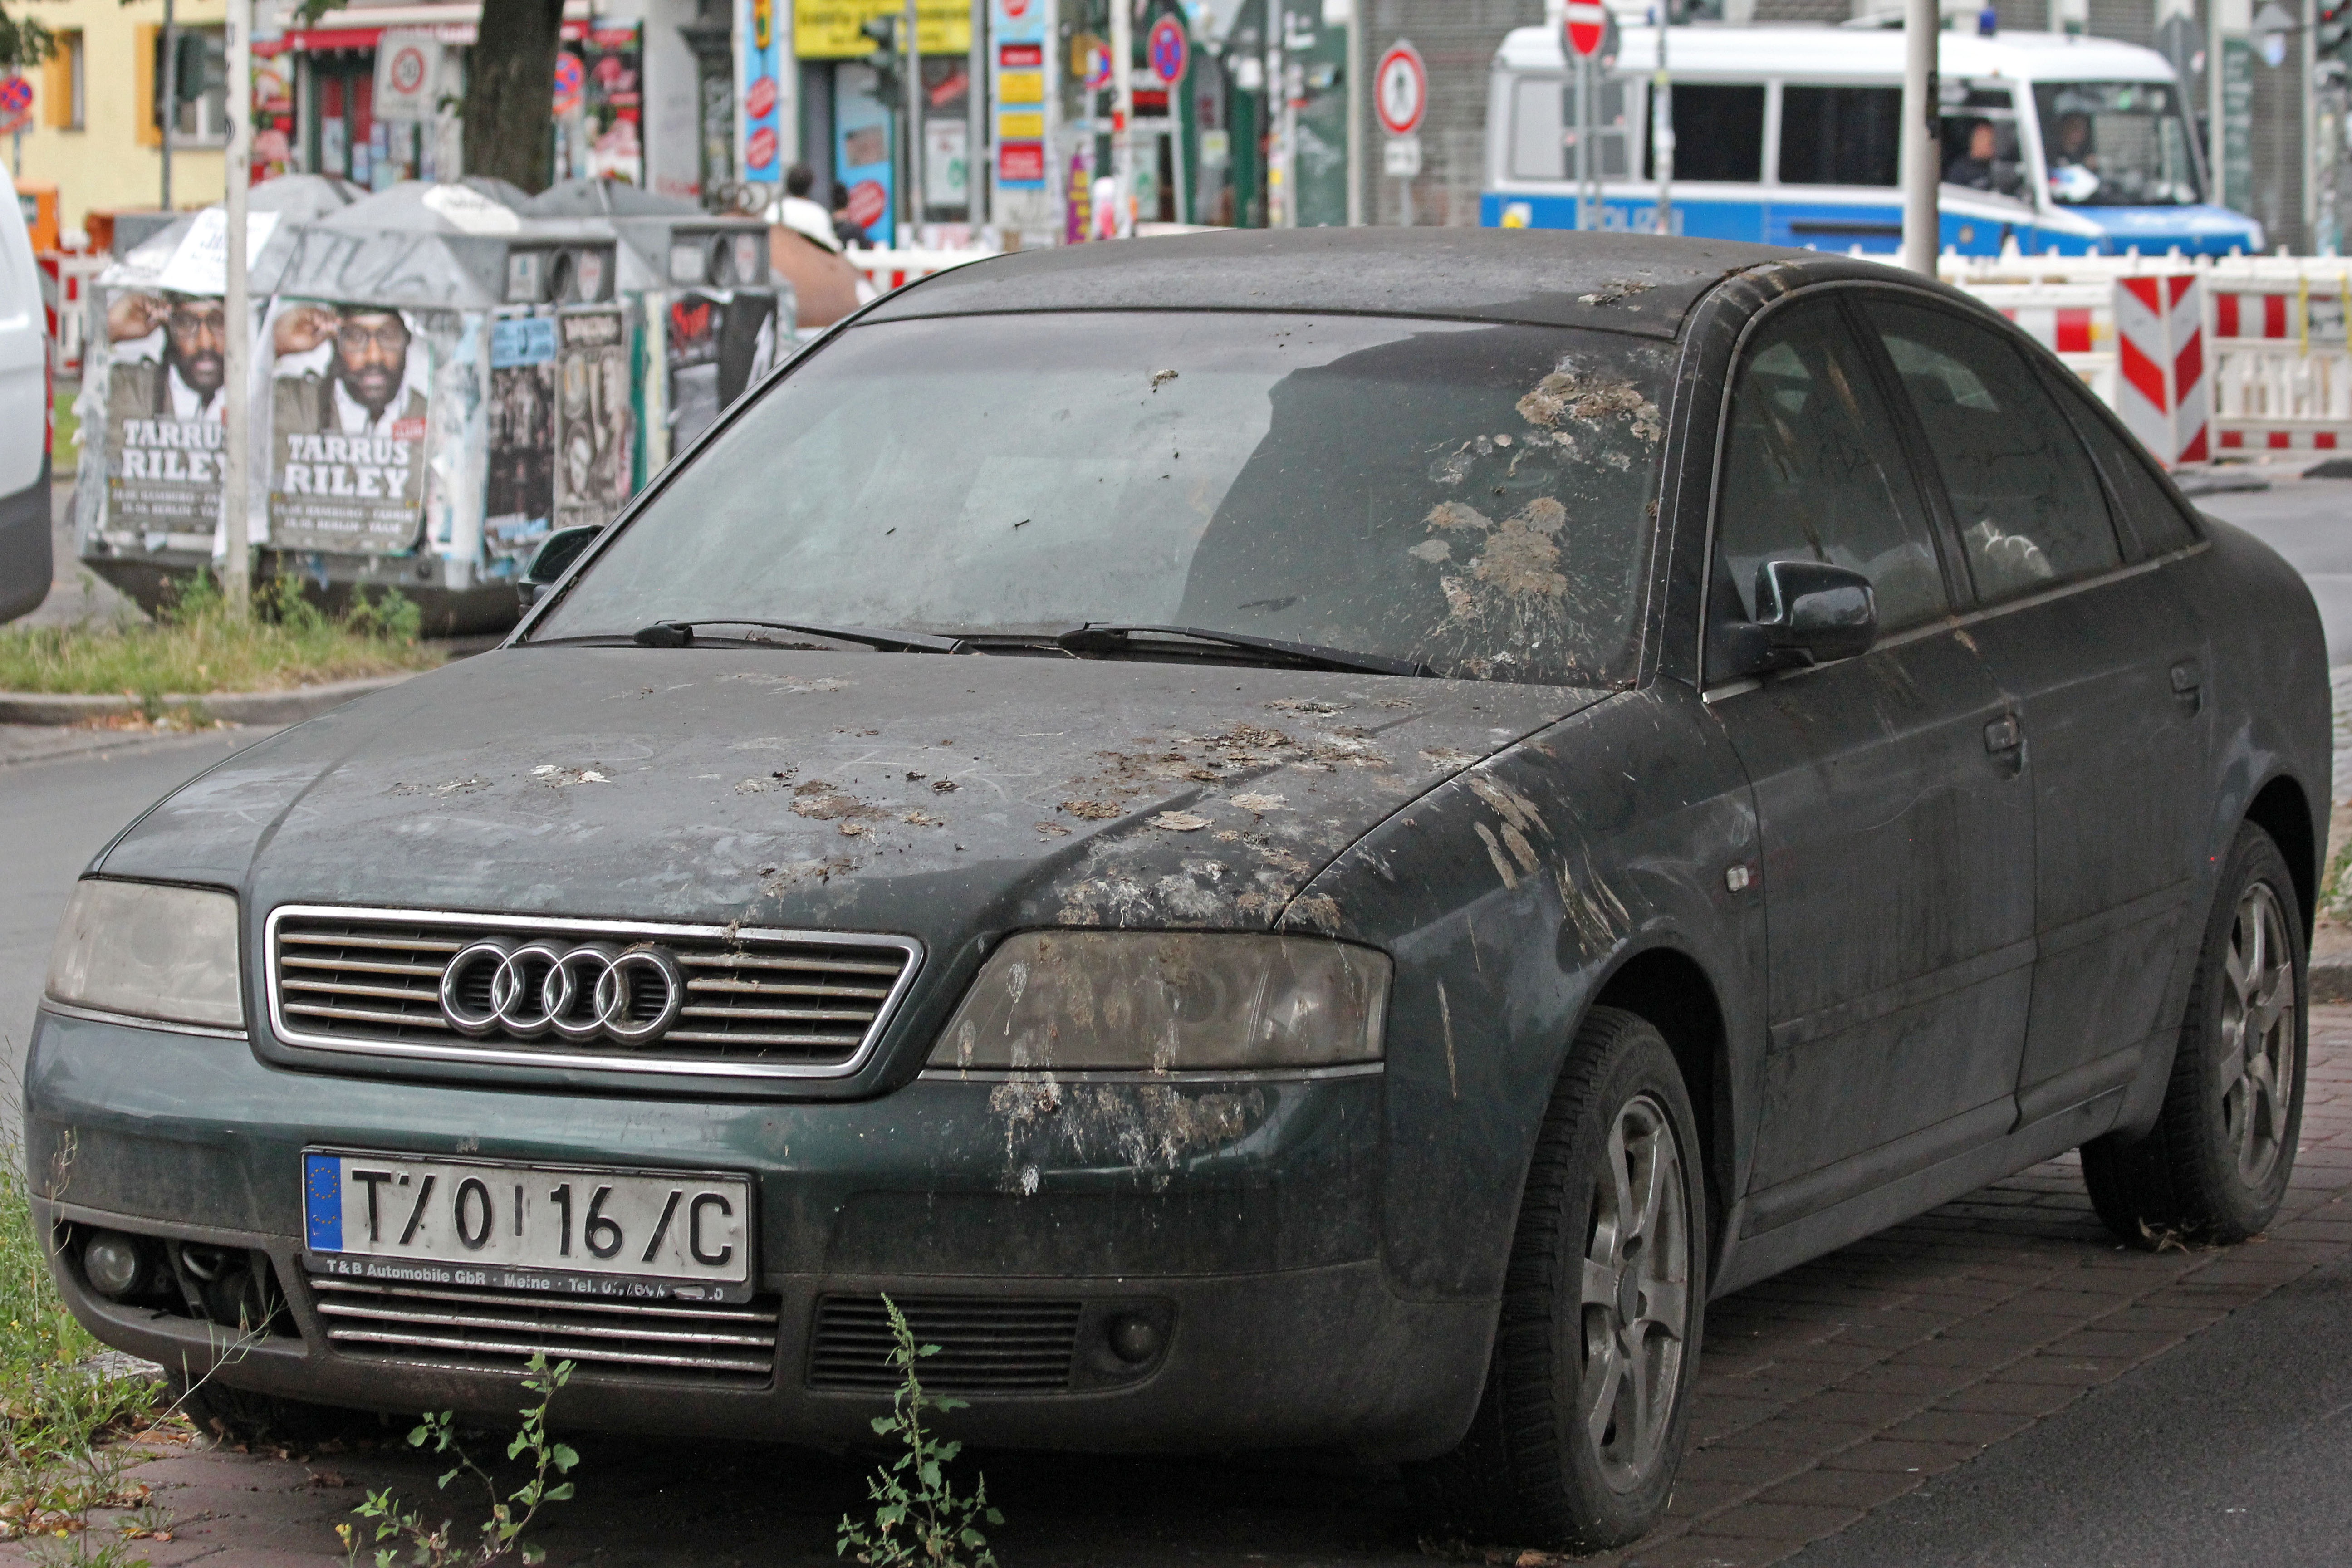
road, bridge, car, parking, vehicle, auto, dove, sedan, berlin, audi, pkw, a6, audi a6, park place election, pigeon muck, land vehicle, automobile make, automotive exterior, luxury vehicle, vehicle registration plate, family car, executive car, mid size car